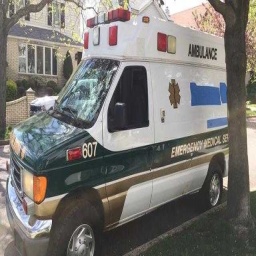
Label: ambulance